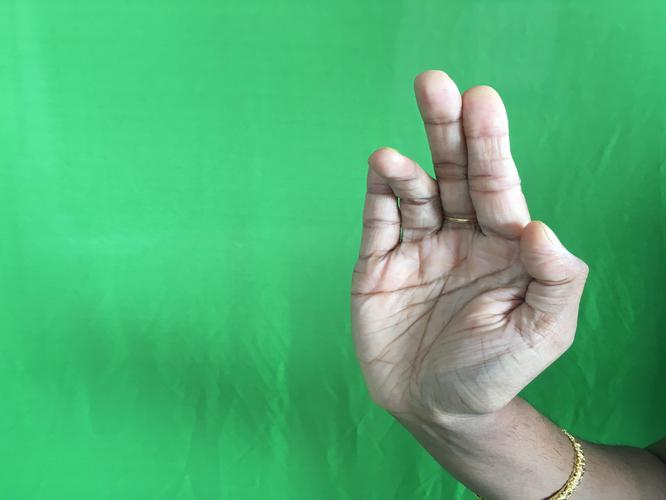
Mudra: Tripathaka
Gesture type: single_hand